Terry Carr's Best Science Fiction and Fantasy of the Year 16

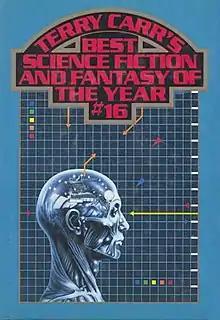
Cover of first edition, 1987

Terry Carr's Best Science Fiction and Fantasy of the Year #16 is an anthology of science fiction short stories edited by Terry Carr, the sixteenth and last volume in a series of sixteen. It was first published in hardcover by Tor Books in September 1987. The first British editions were published in hardcover and paperback by Gollancz in December of the same year, under the alternate title Best SF of the Year #16.